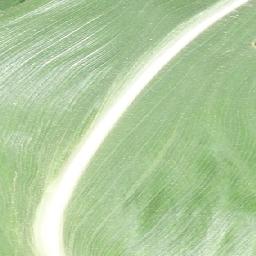
Label: Corn___healthy